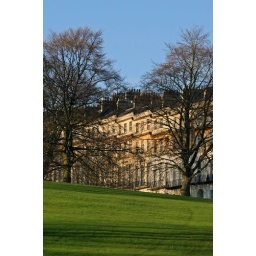
A row of town house on a hill in Bath